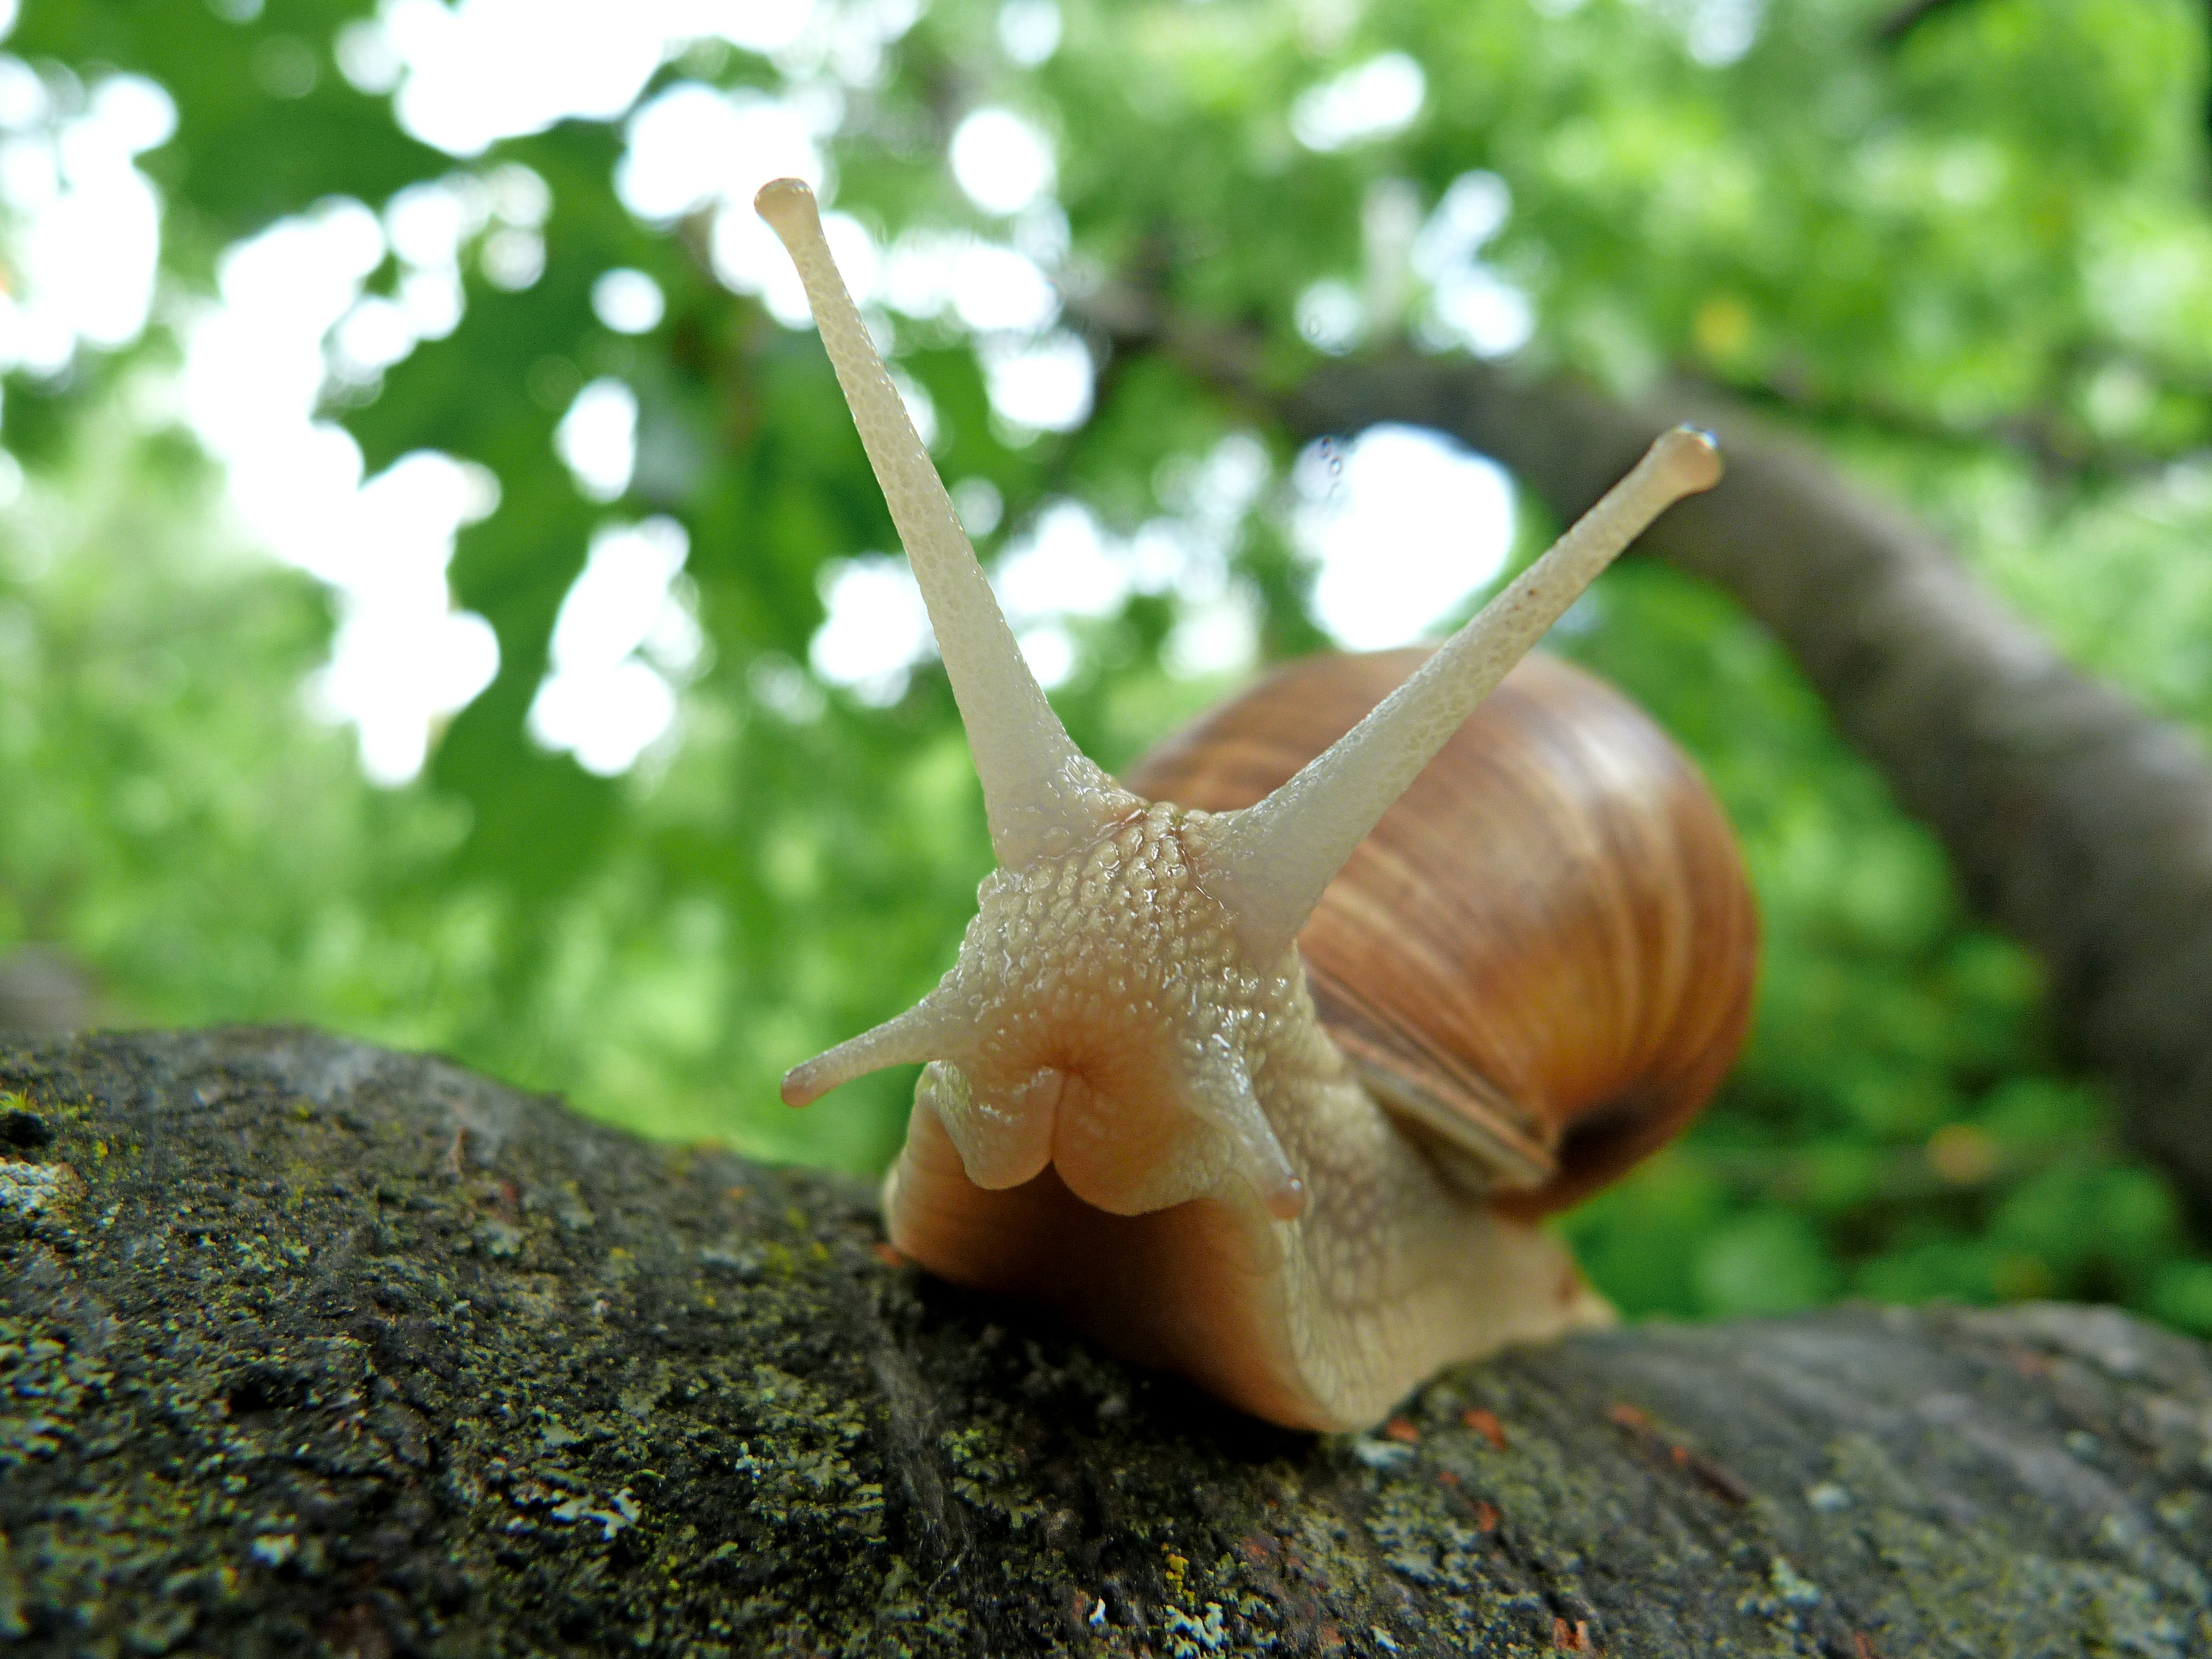
nature, leaf, wildlife, green, botany, flora, fauna, invertebrate, close up, mollusk, snail, molluscs, slug, snails, macro photography, sea snail, snails and slugs